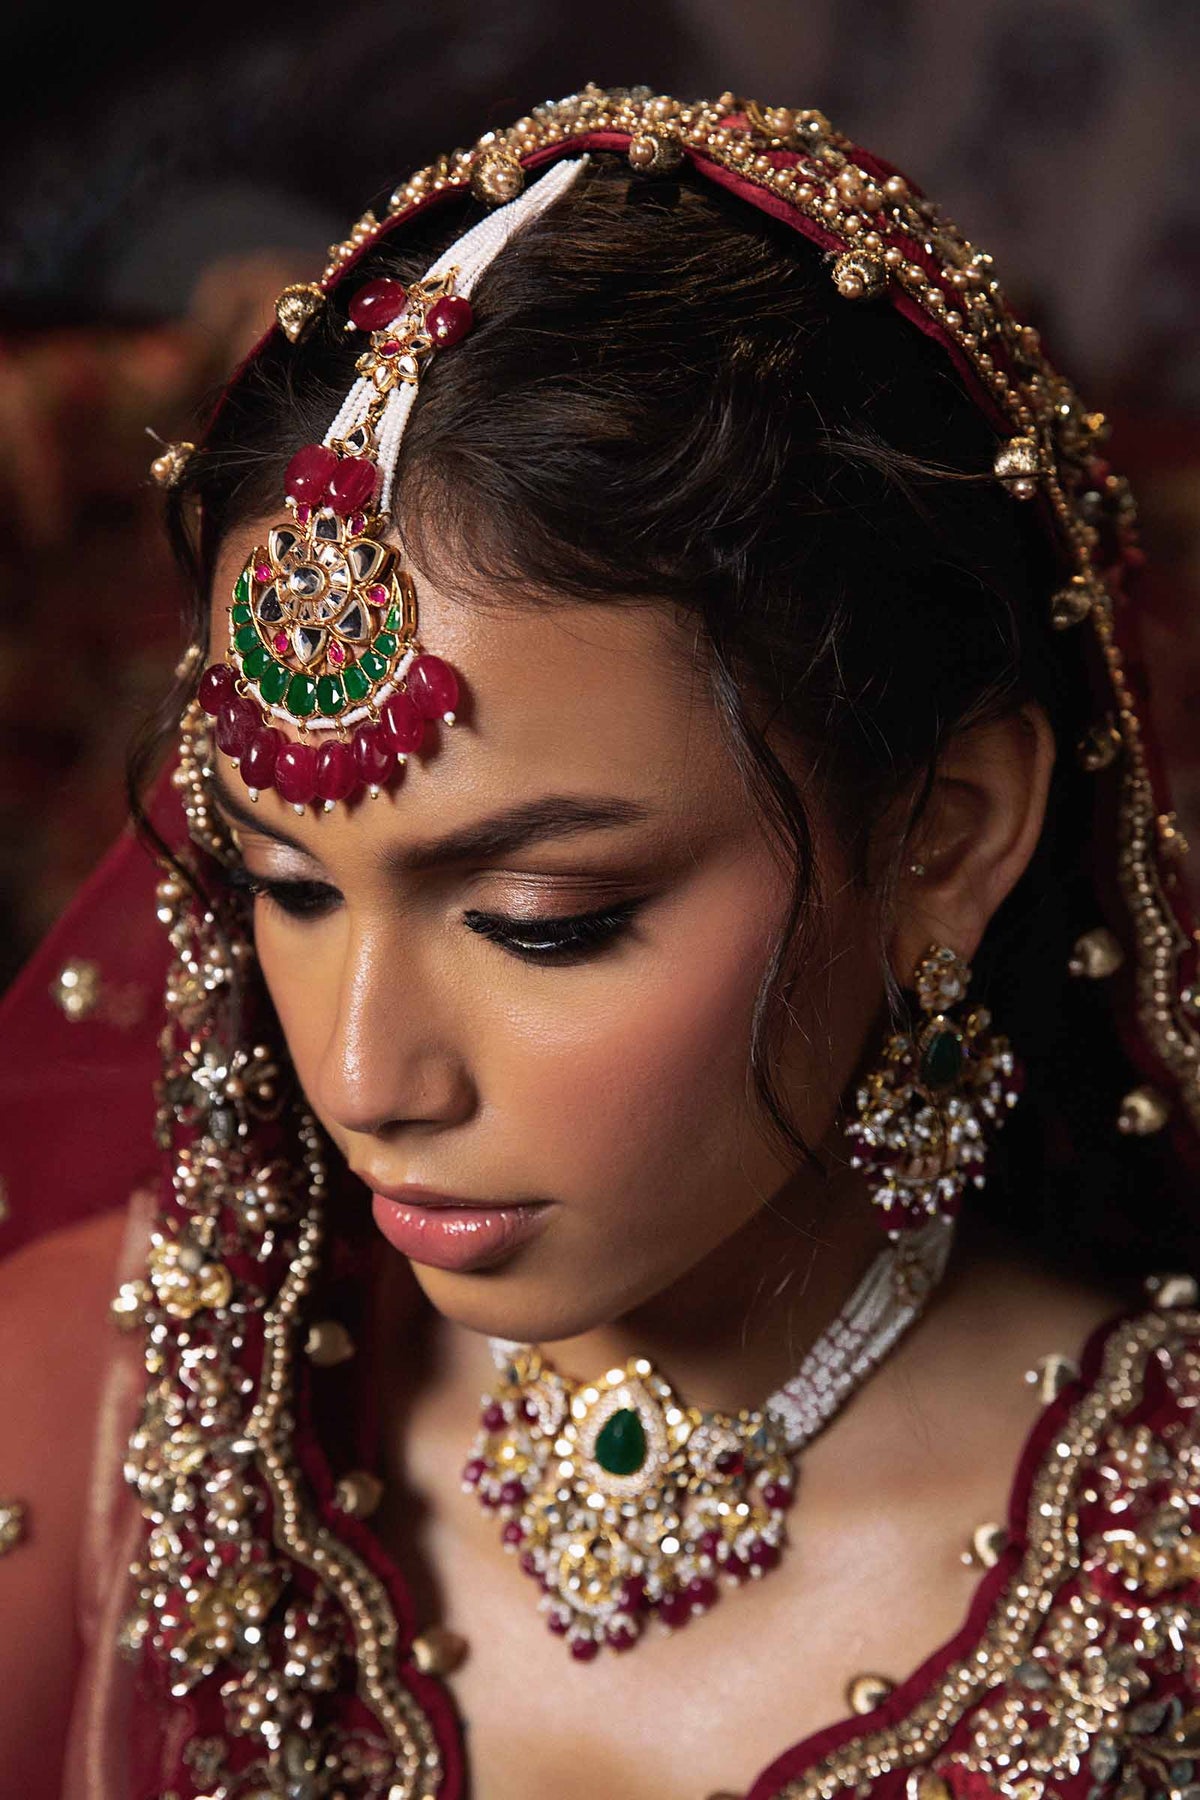
burgundy indian bridal jewelry